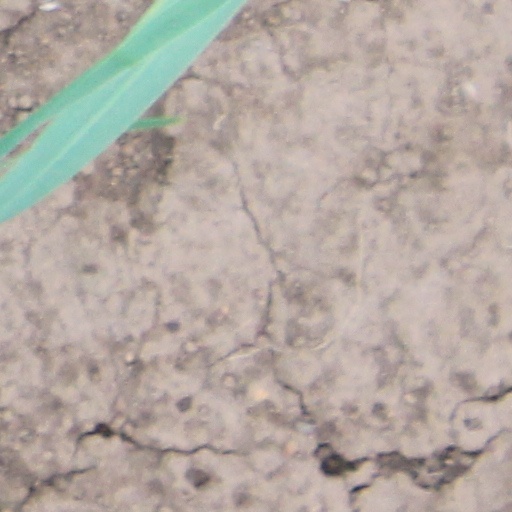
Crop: wheat